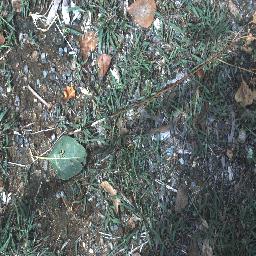
Label: negative